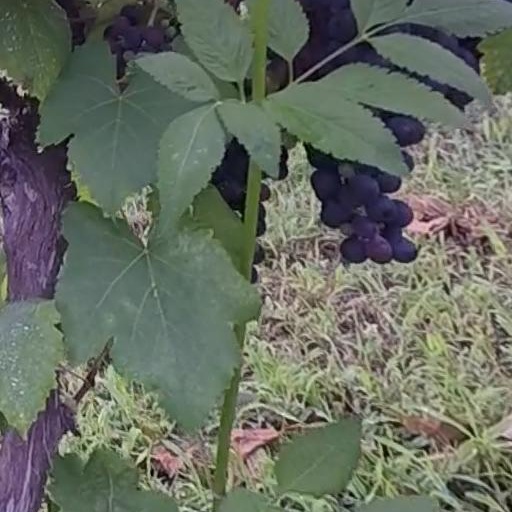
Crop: grape